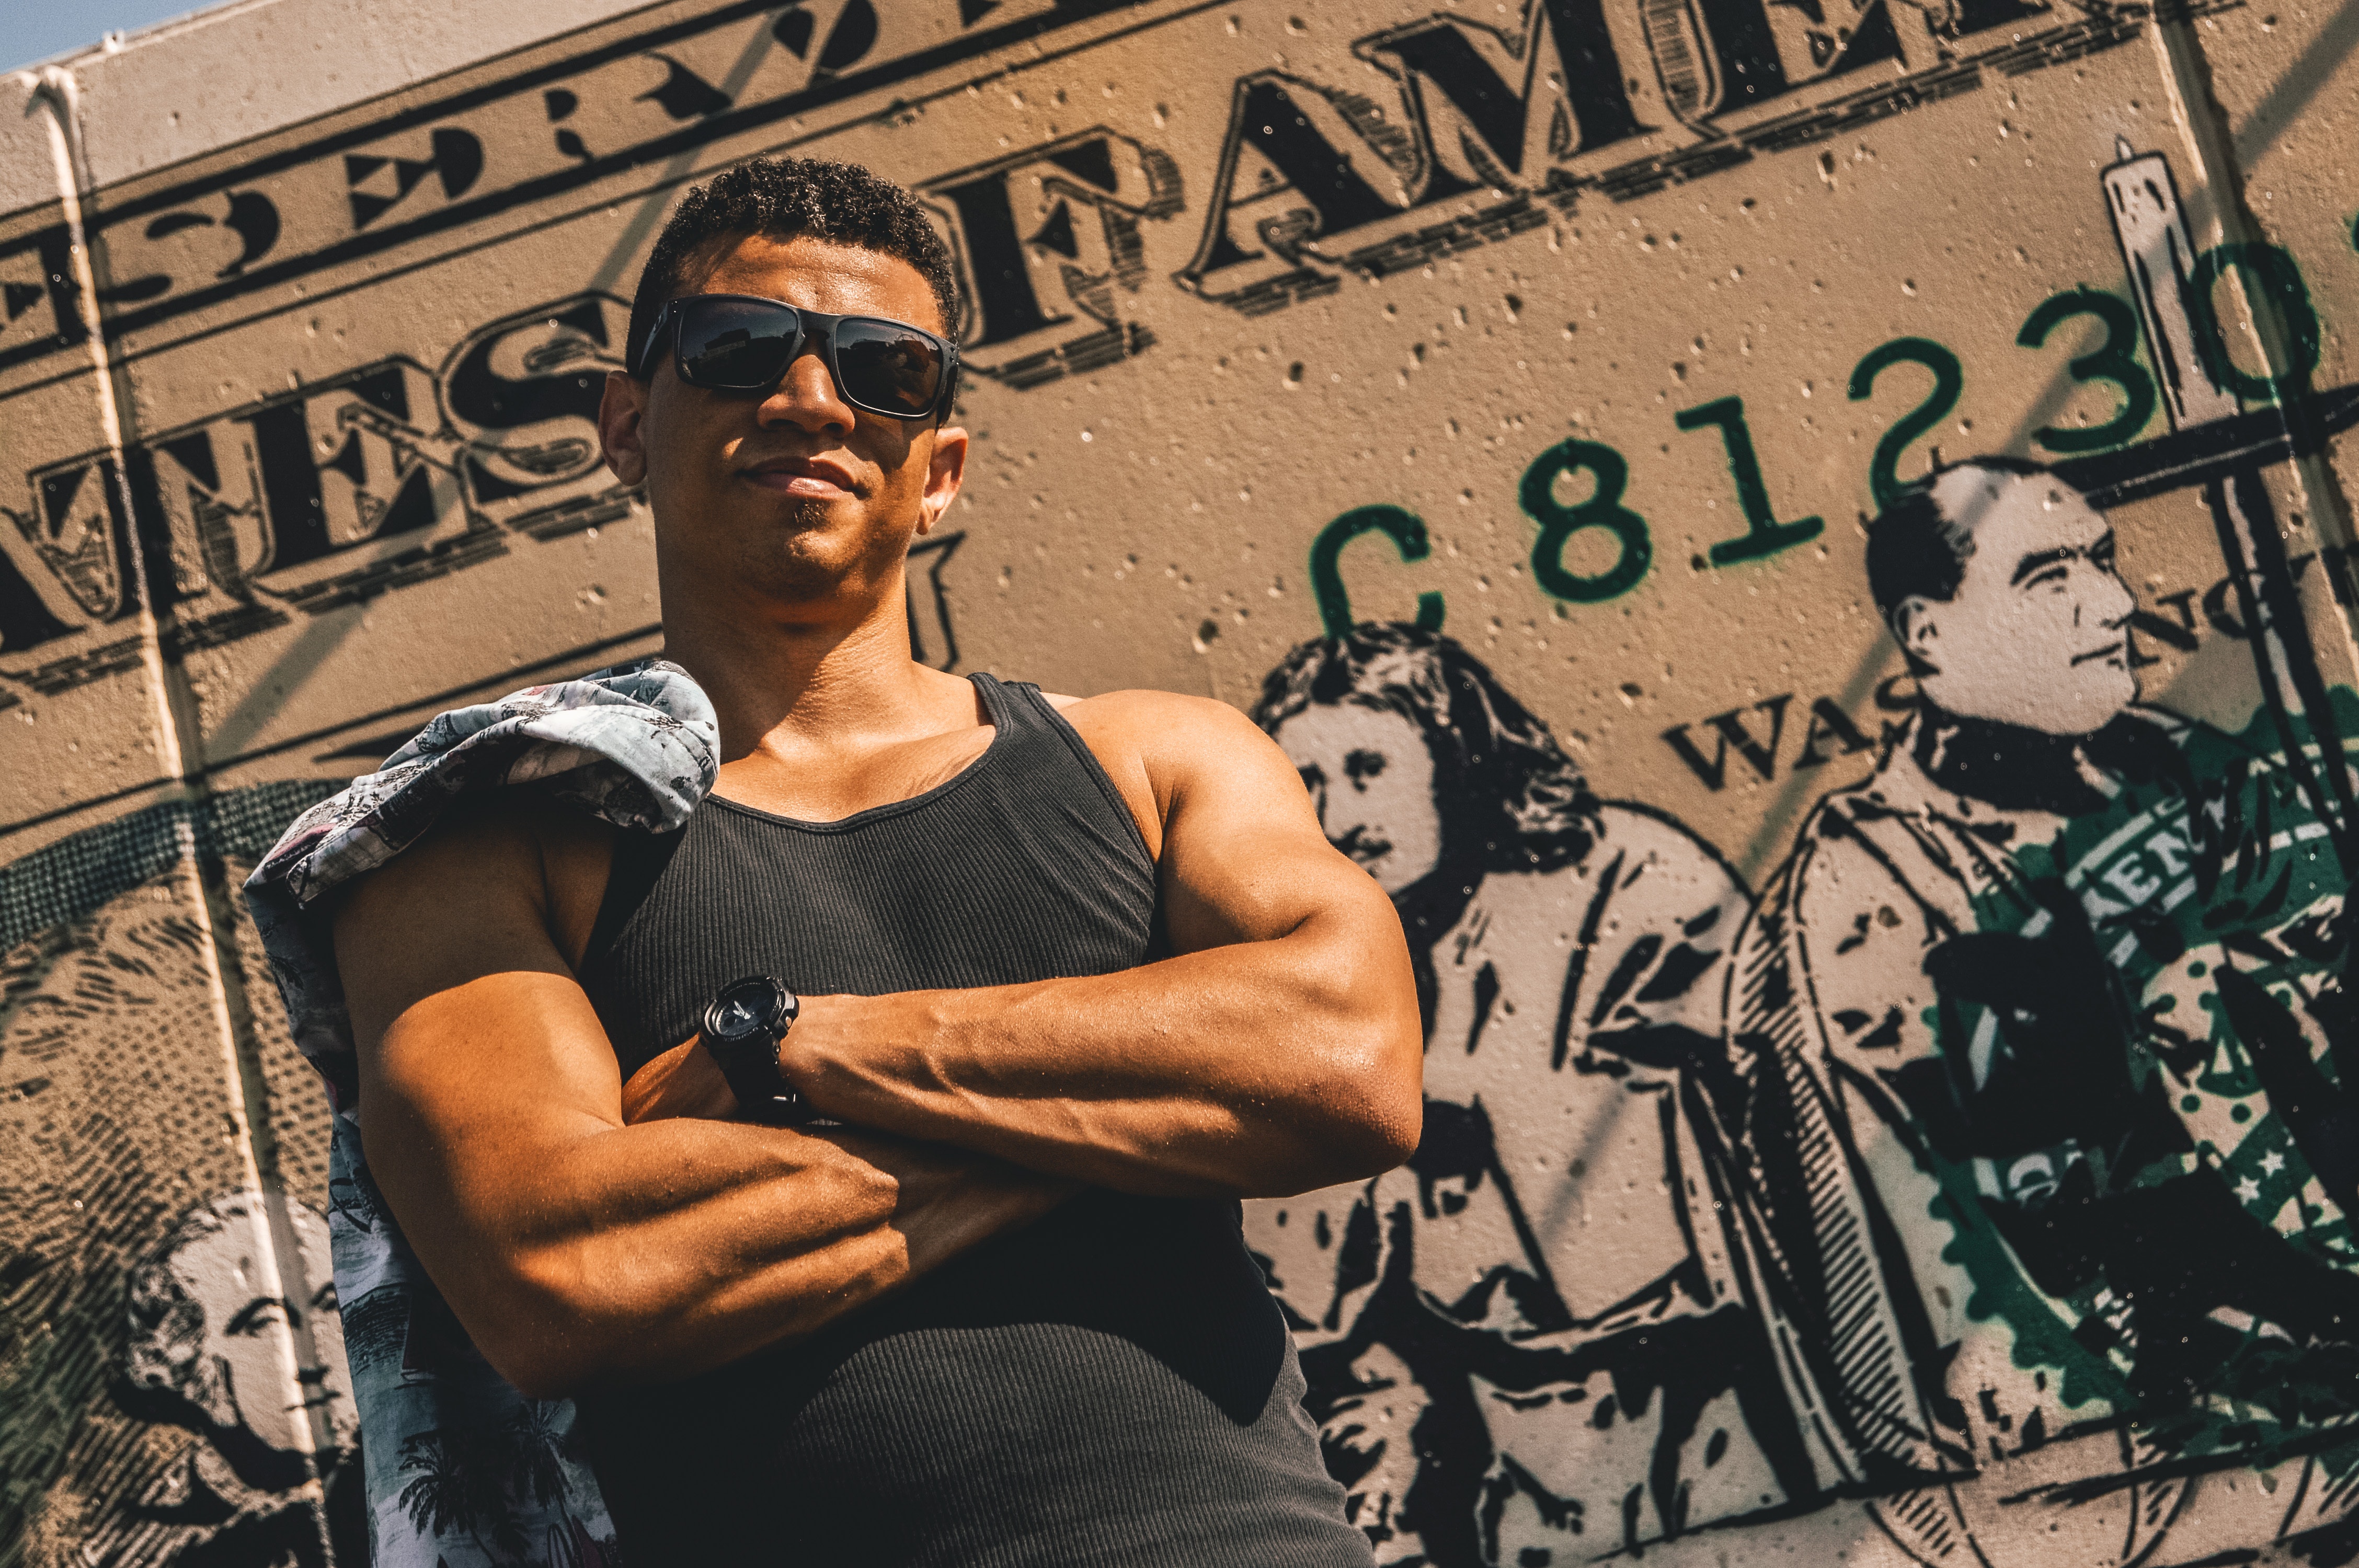
cool, font, art, street art, t shirt